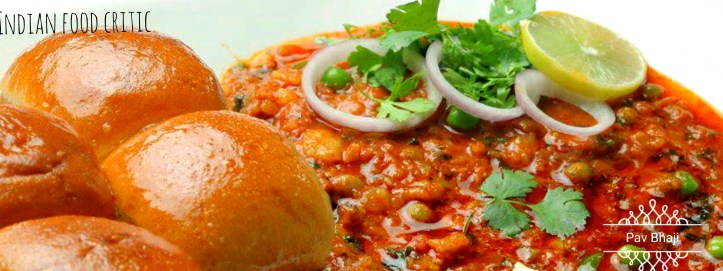
Dish: pav_bhaji